Müller Brothers

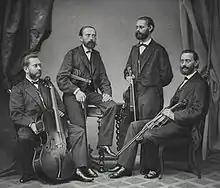
The younger Müller quartet: from left, Wilhelm, Karl, Hugo, and Bernhard Müller.

The so-called younger Müller quartet was formed in 1855 by four sons of Karl Friedrich Müller. This quartet existed till 1873.